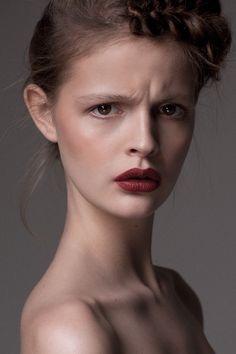
Gender: women